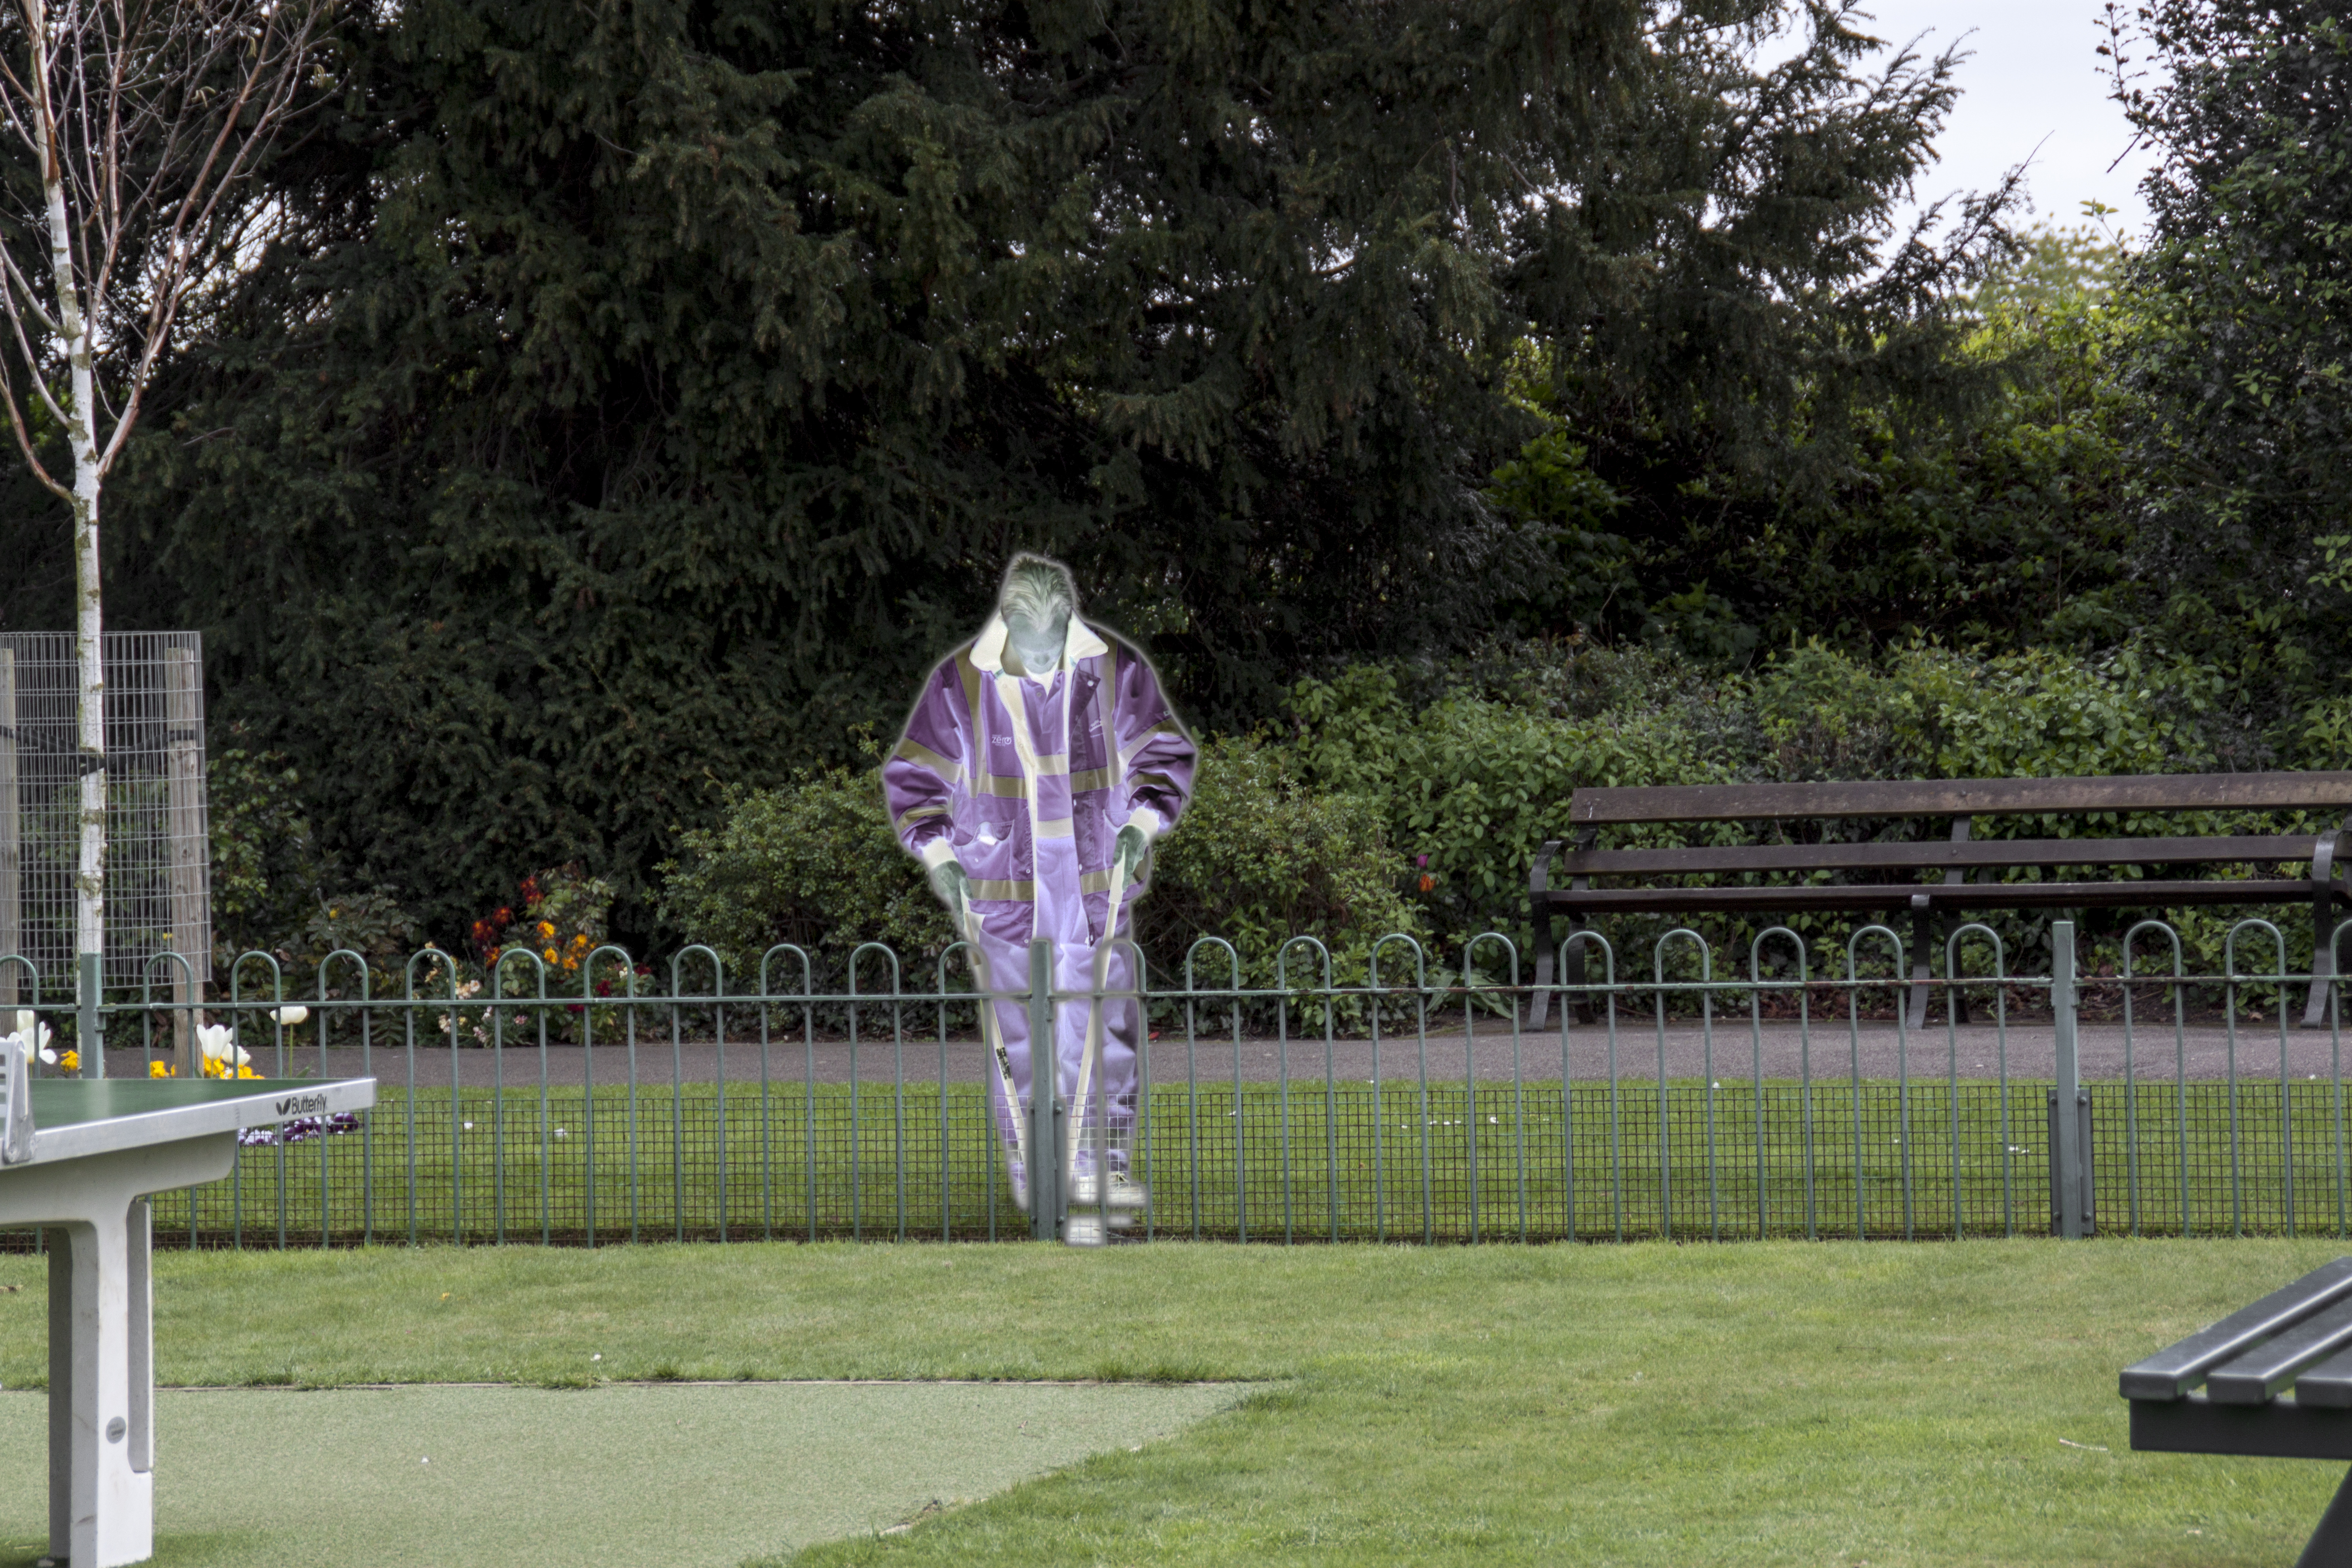
structure, lawn, monument, park, cemetery, garden, uk, sculpture, memorial, peterborough, photoart, outdoor structure